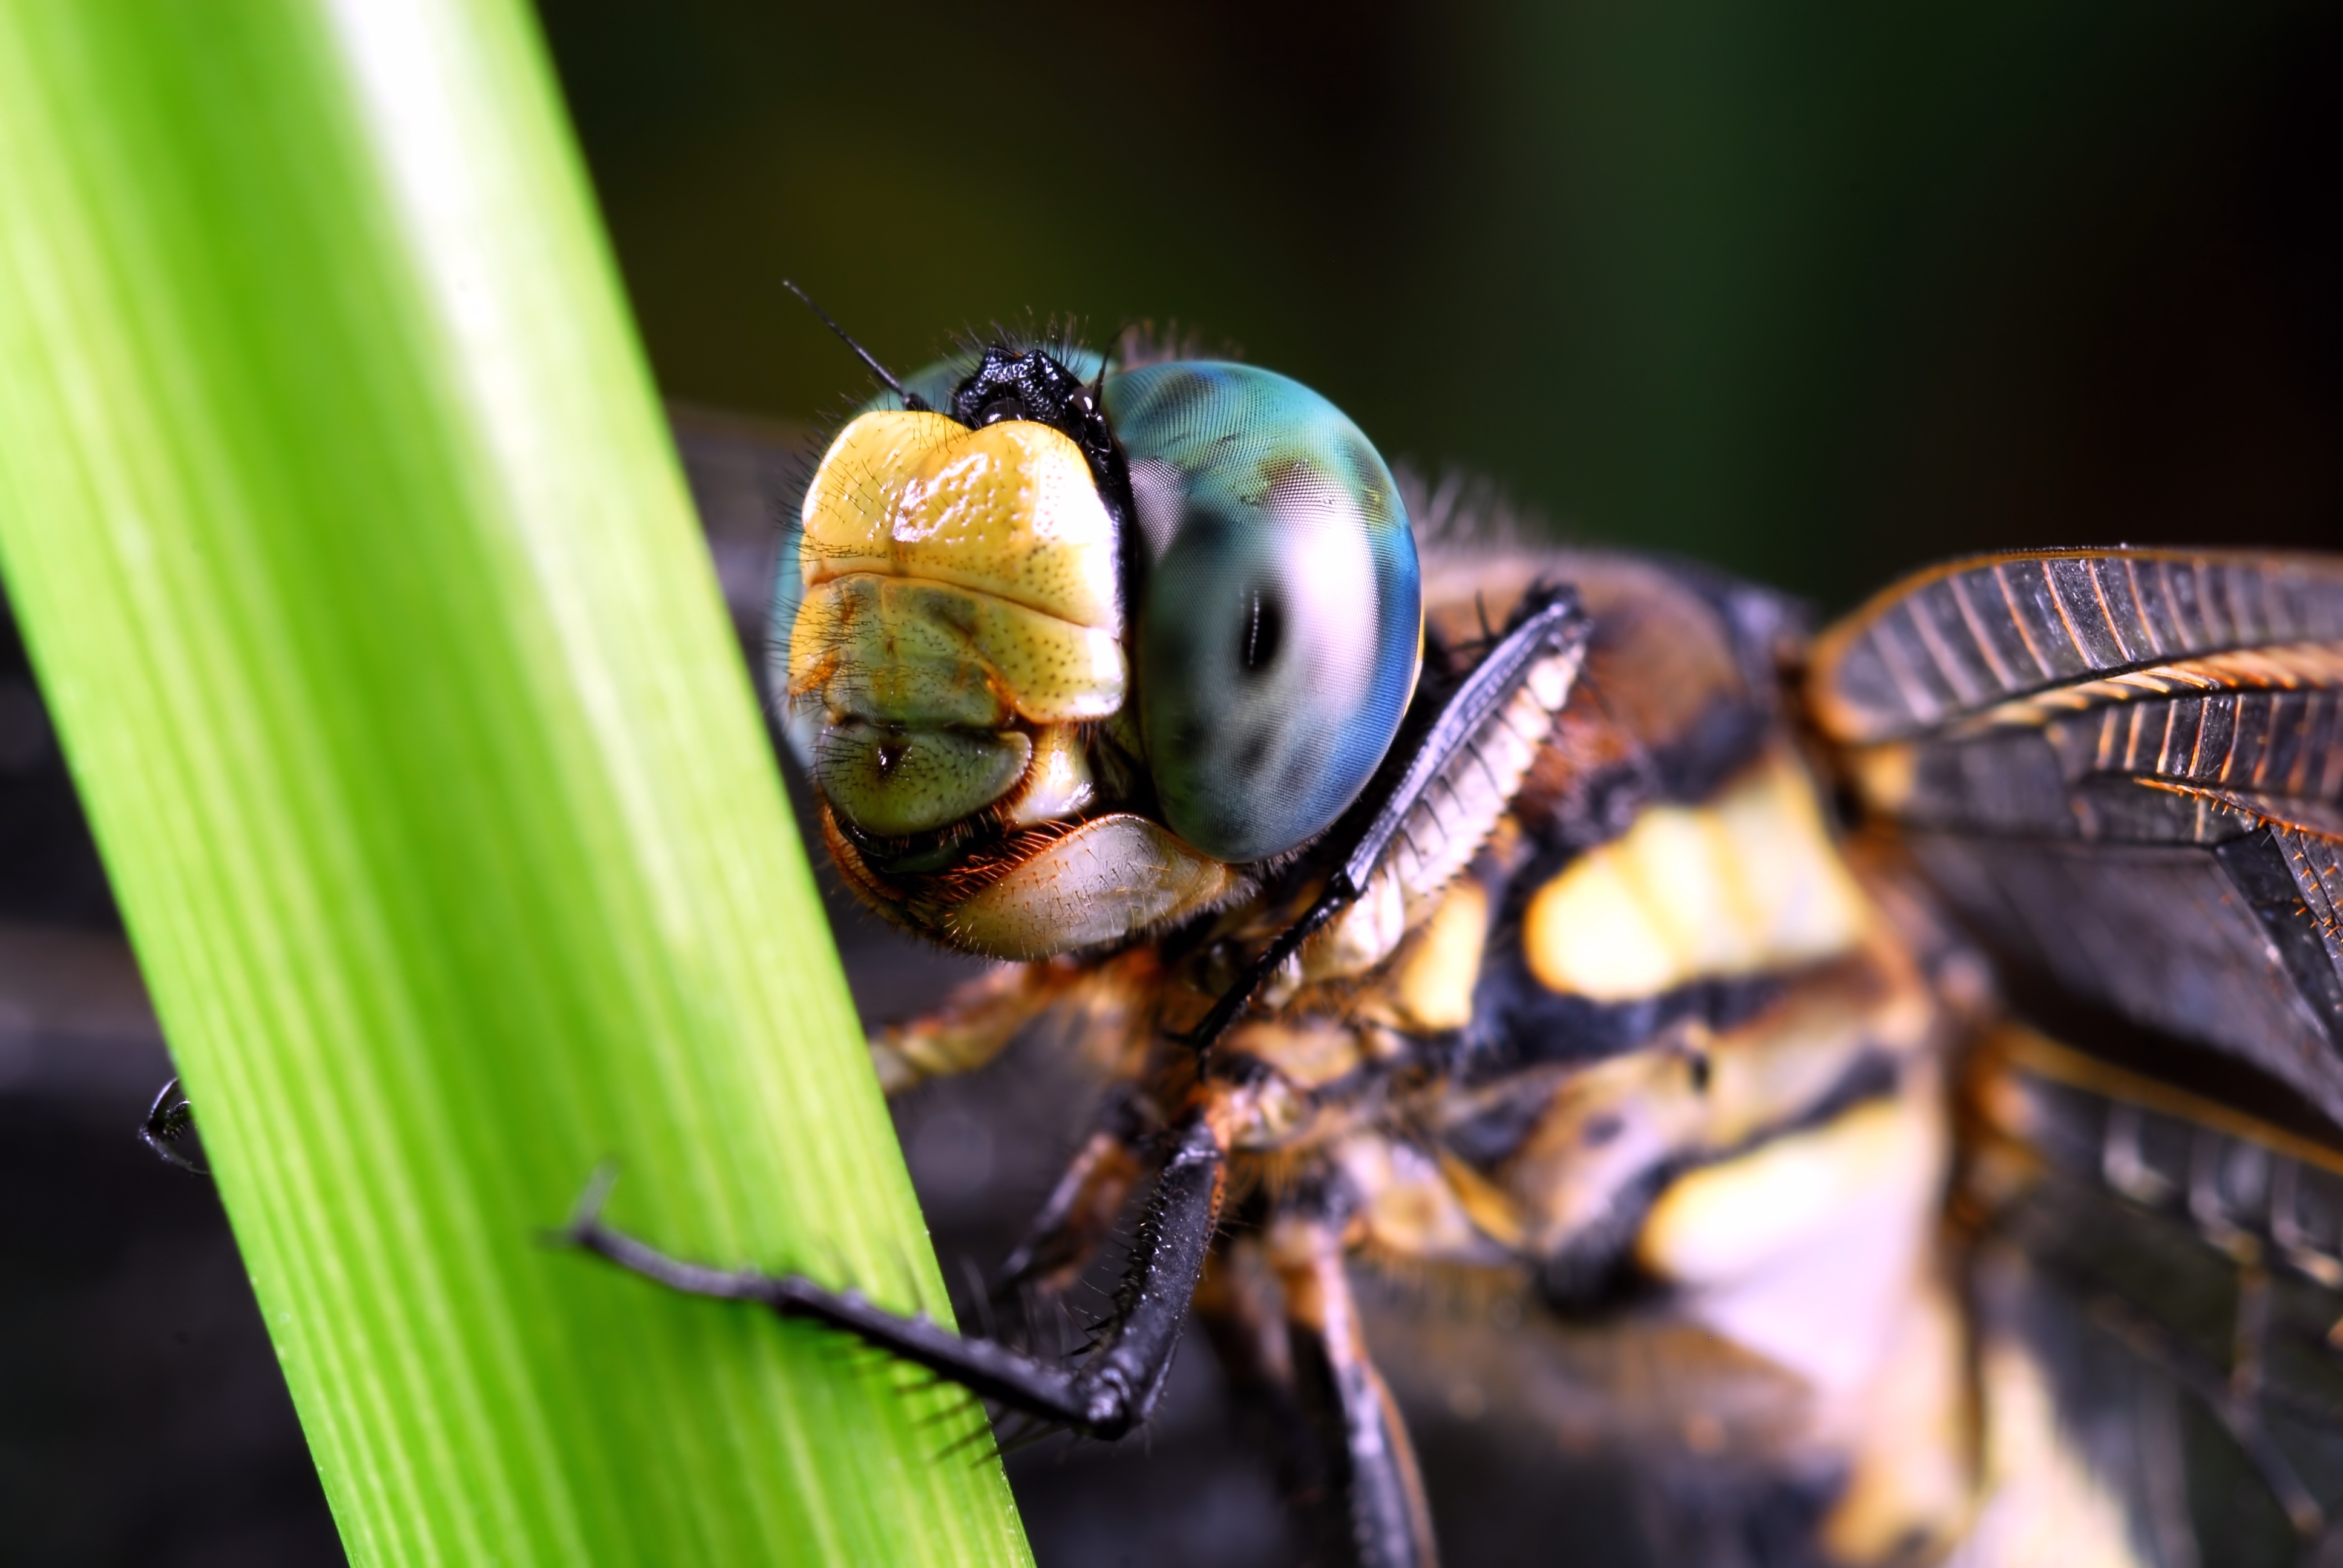
nature, photography, fly, insect, macro, fauna, invertebrate, close up, dragonfly, insects, macro photography, arthropod, compound eyes, affix